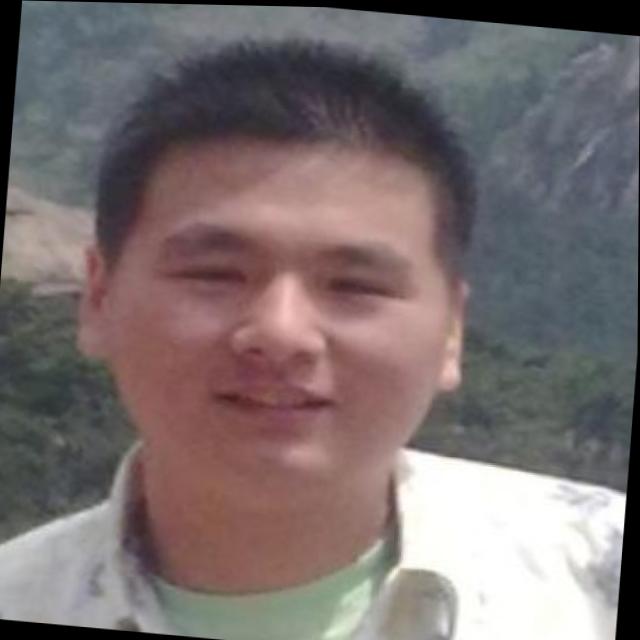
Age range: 21-44